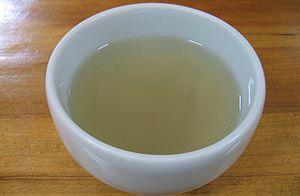
Le sungnyung est une boisson traditionnelle coréenne à base de riz roussi. Le sungnyung est consommé par certains Coréens comme petit-déjeuner régulier. Toutefois, cette boisson est généralement servie après un repas.